List of The Umbrella Academy characters

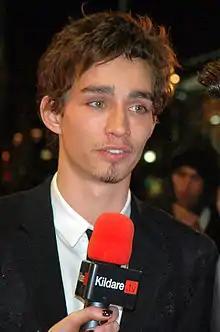
Klaus is portrayed by Robert Sheehan in the television adaptation.

Allison Hargreeves, also known as Number Three or by her superhero alter-ego The Rumor, is the third member of the Umbrella Academy. Described as narcissistic, she has the ability to manipulate reality by lying, using the phrase "I heard a rumor..." to activate the power. After her career with The Umbrella Academy, she married her boyfriend, Patrick, and had a daughter named Claire. The couple has since divorced, and Patrick has full custody of their daughter, due to Allison using her special ability on Claire. She has a cybernetic left hand as Dr. Terminal devoured her original hand when she was a child. In "Dallas", when she goes to get vocal surgery, her arm is no longer drawn as if it were mechanical, suggesting that it too had been fixed. She is romantically linked to her adoptive brother, Luther Hargreeves. In the comics, their love for each other is unconsummated as Luther sees himself as a monstrosity due to his gorilla body. However, in the television adaptation, the two hook up before and after Allison's marriage. In both the comics and show, Allison uses her ability of suggestion to make her husband Patrick fall in love with her; after they divorce, Allison ends up with limited custody of their child. In the adaptation, Patrick eventually discovers that Allison has used her ability on their daughter Claire which leads to their divorce.